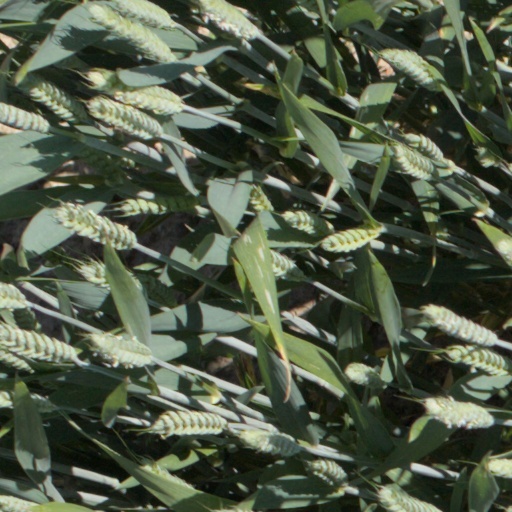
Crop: wheat